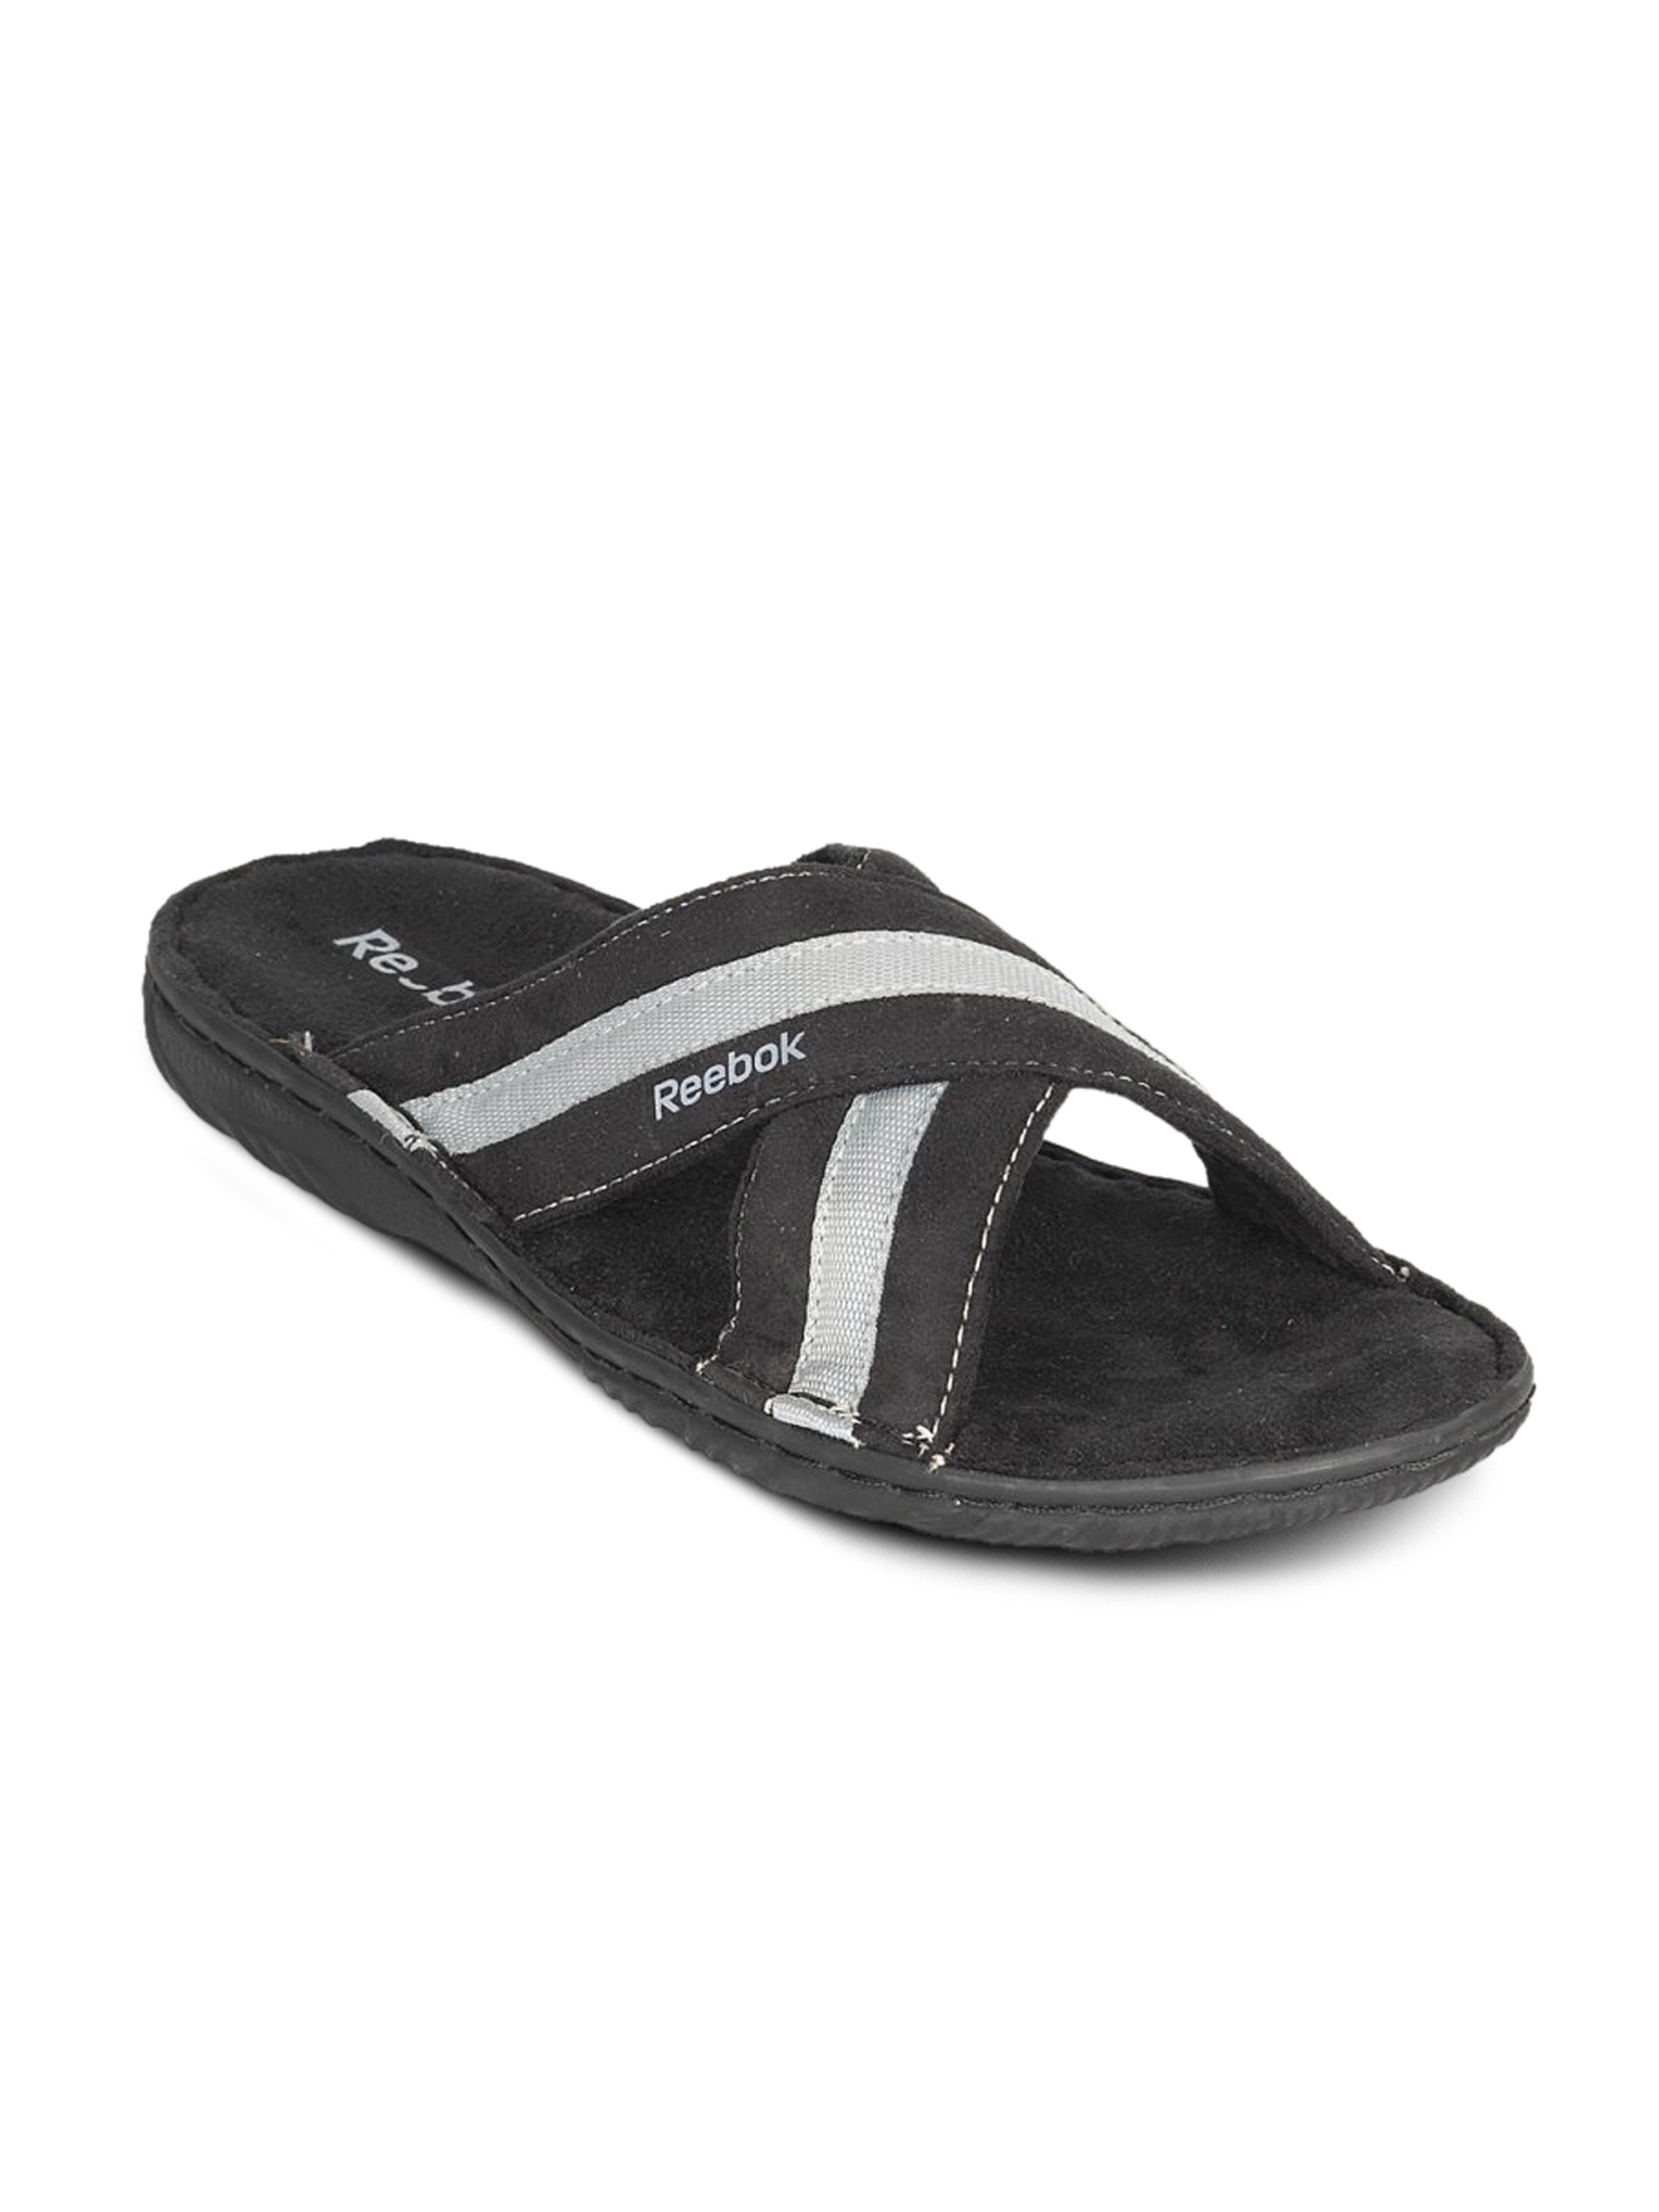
Reebok Men's Casual Black Slipper
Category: Footwear / Flip Flops / Flip Flops
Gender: Men
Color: Black
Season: Summer 2011
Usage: Casual